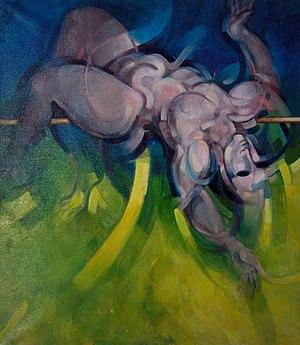
Willy Bosschem, né à Gand le 10 janvier 1930, est un peintre, graveur, dessinateur affichiste et graphiste belge.